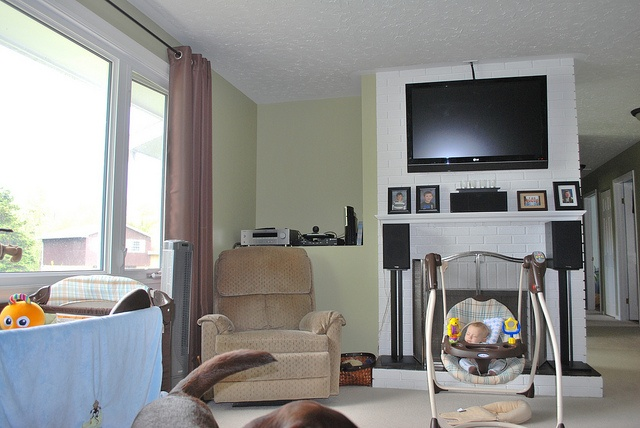
a baby and a television in a living room
a living room with a tv a chair and a baby swing
A baby in a swing in living room with television.
A baby is rocked beneath a TV mounted on the wall over a fireplace.
A baby is sleeping in a swing in a room.